Juice Leskinen

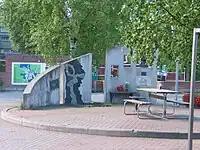
Juice Leskinen's monument in Juankoski, Kuopio, Finland

Leskinen has gained a considerable amount of posthumous recognition. A musical about Leskinen, titled "Juice – taiteilijaelämää" (an artist's life) premiered in Tampere on 30 August 2011.